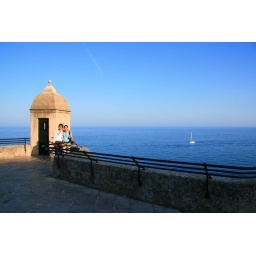
The one thing I like southern Europe is the blue sky and blue sea, which is rarely seen in Hong Kong.